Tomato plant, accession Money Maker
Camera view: vertical (180 deg); turntable rotation: 300 degrees
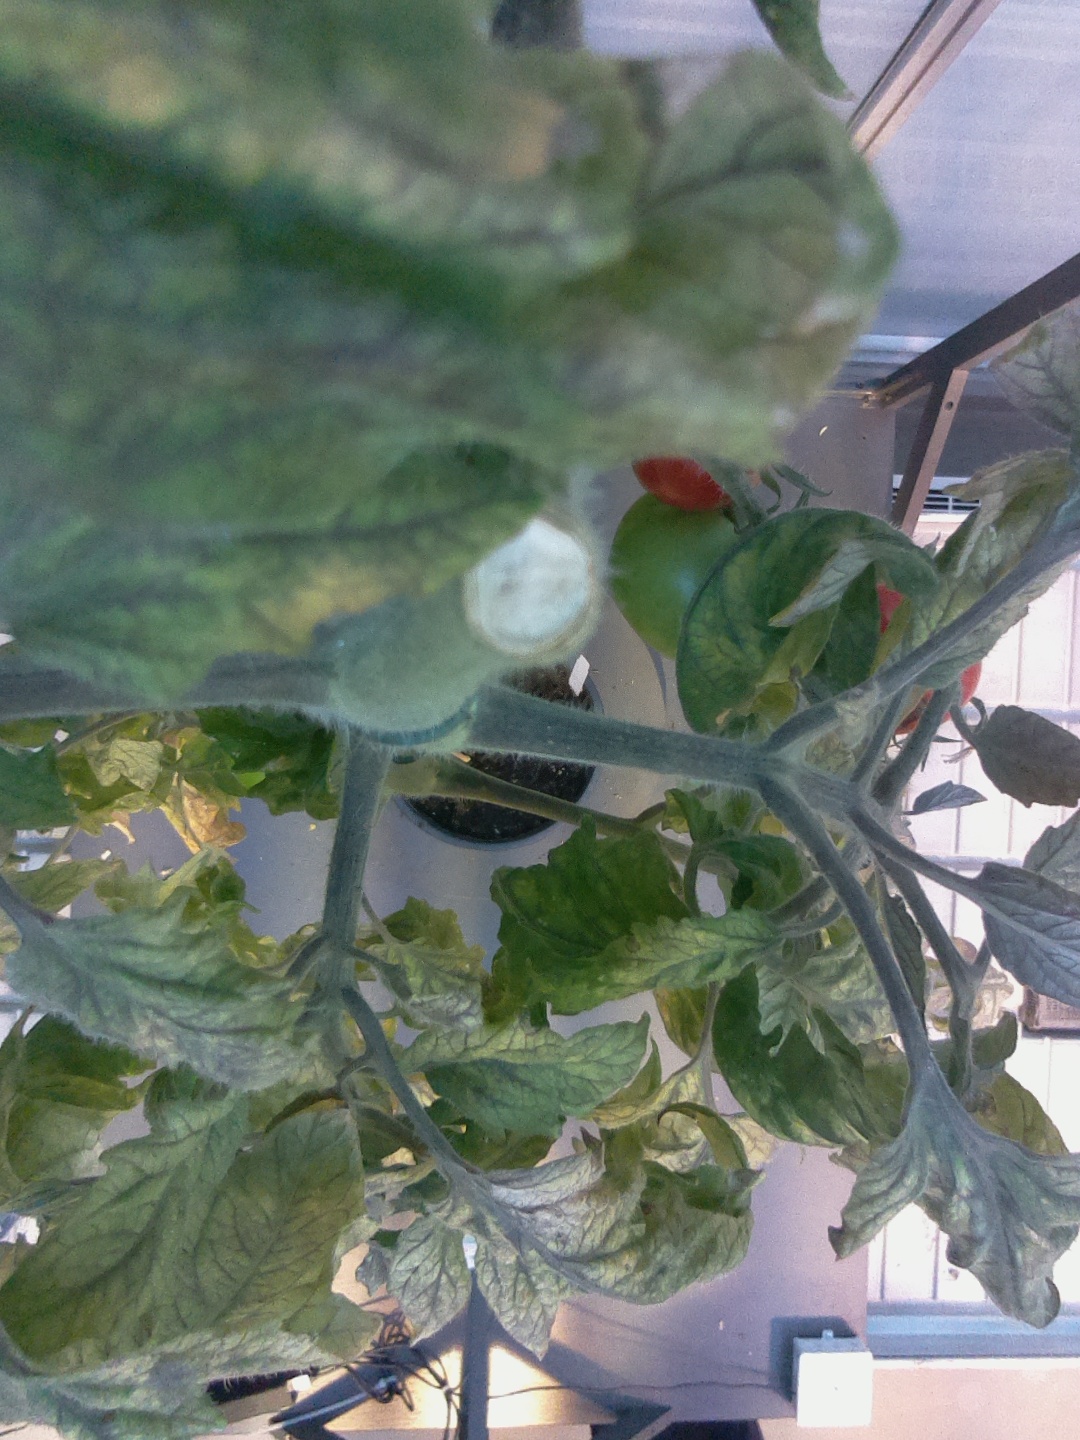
BBCH growth stage 83: 30%-40% of fruits show typical fully ripe color